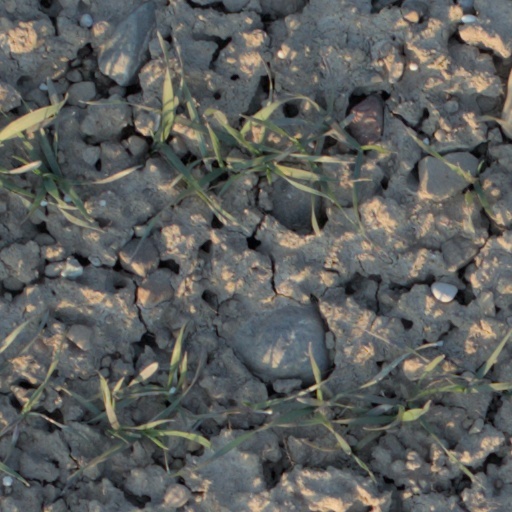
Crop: wheat